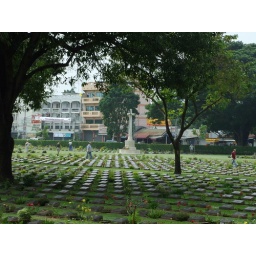
Bangkok, war memorial, bridge over the river kwai